Benjamin Brown Martin

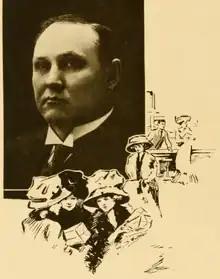
An illustration by Benjamin B. Martin, framing a portrait of Albert J. Rhodes (Seattle businessman) from the book "The Cartoon; A Reference Book of Seattle's Successful Men". The book was illustrated by members of the Seattle Cartoonists' Club.

Martin was born and grew up in Fargo, North Dakota, the son of John Finley Dair Martin and Elizabeth "Lizzie" L. Brown, one of three children. His father moved the family to Minneapolis Minnesota about 1897. He married his first wife Lydia Mary Garrison when he was 26, on August 2, 1909, in Victoria, British Columbia, Canada.